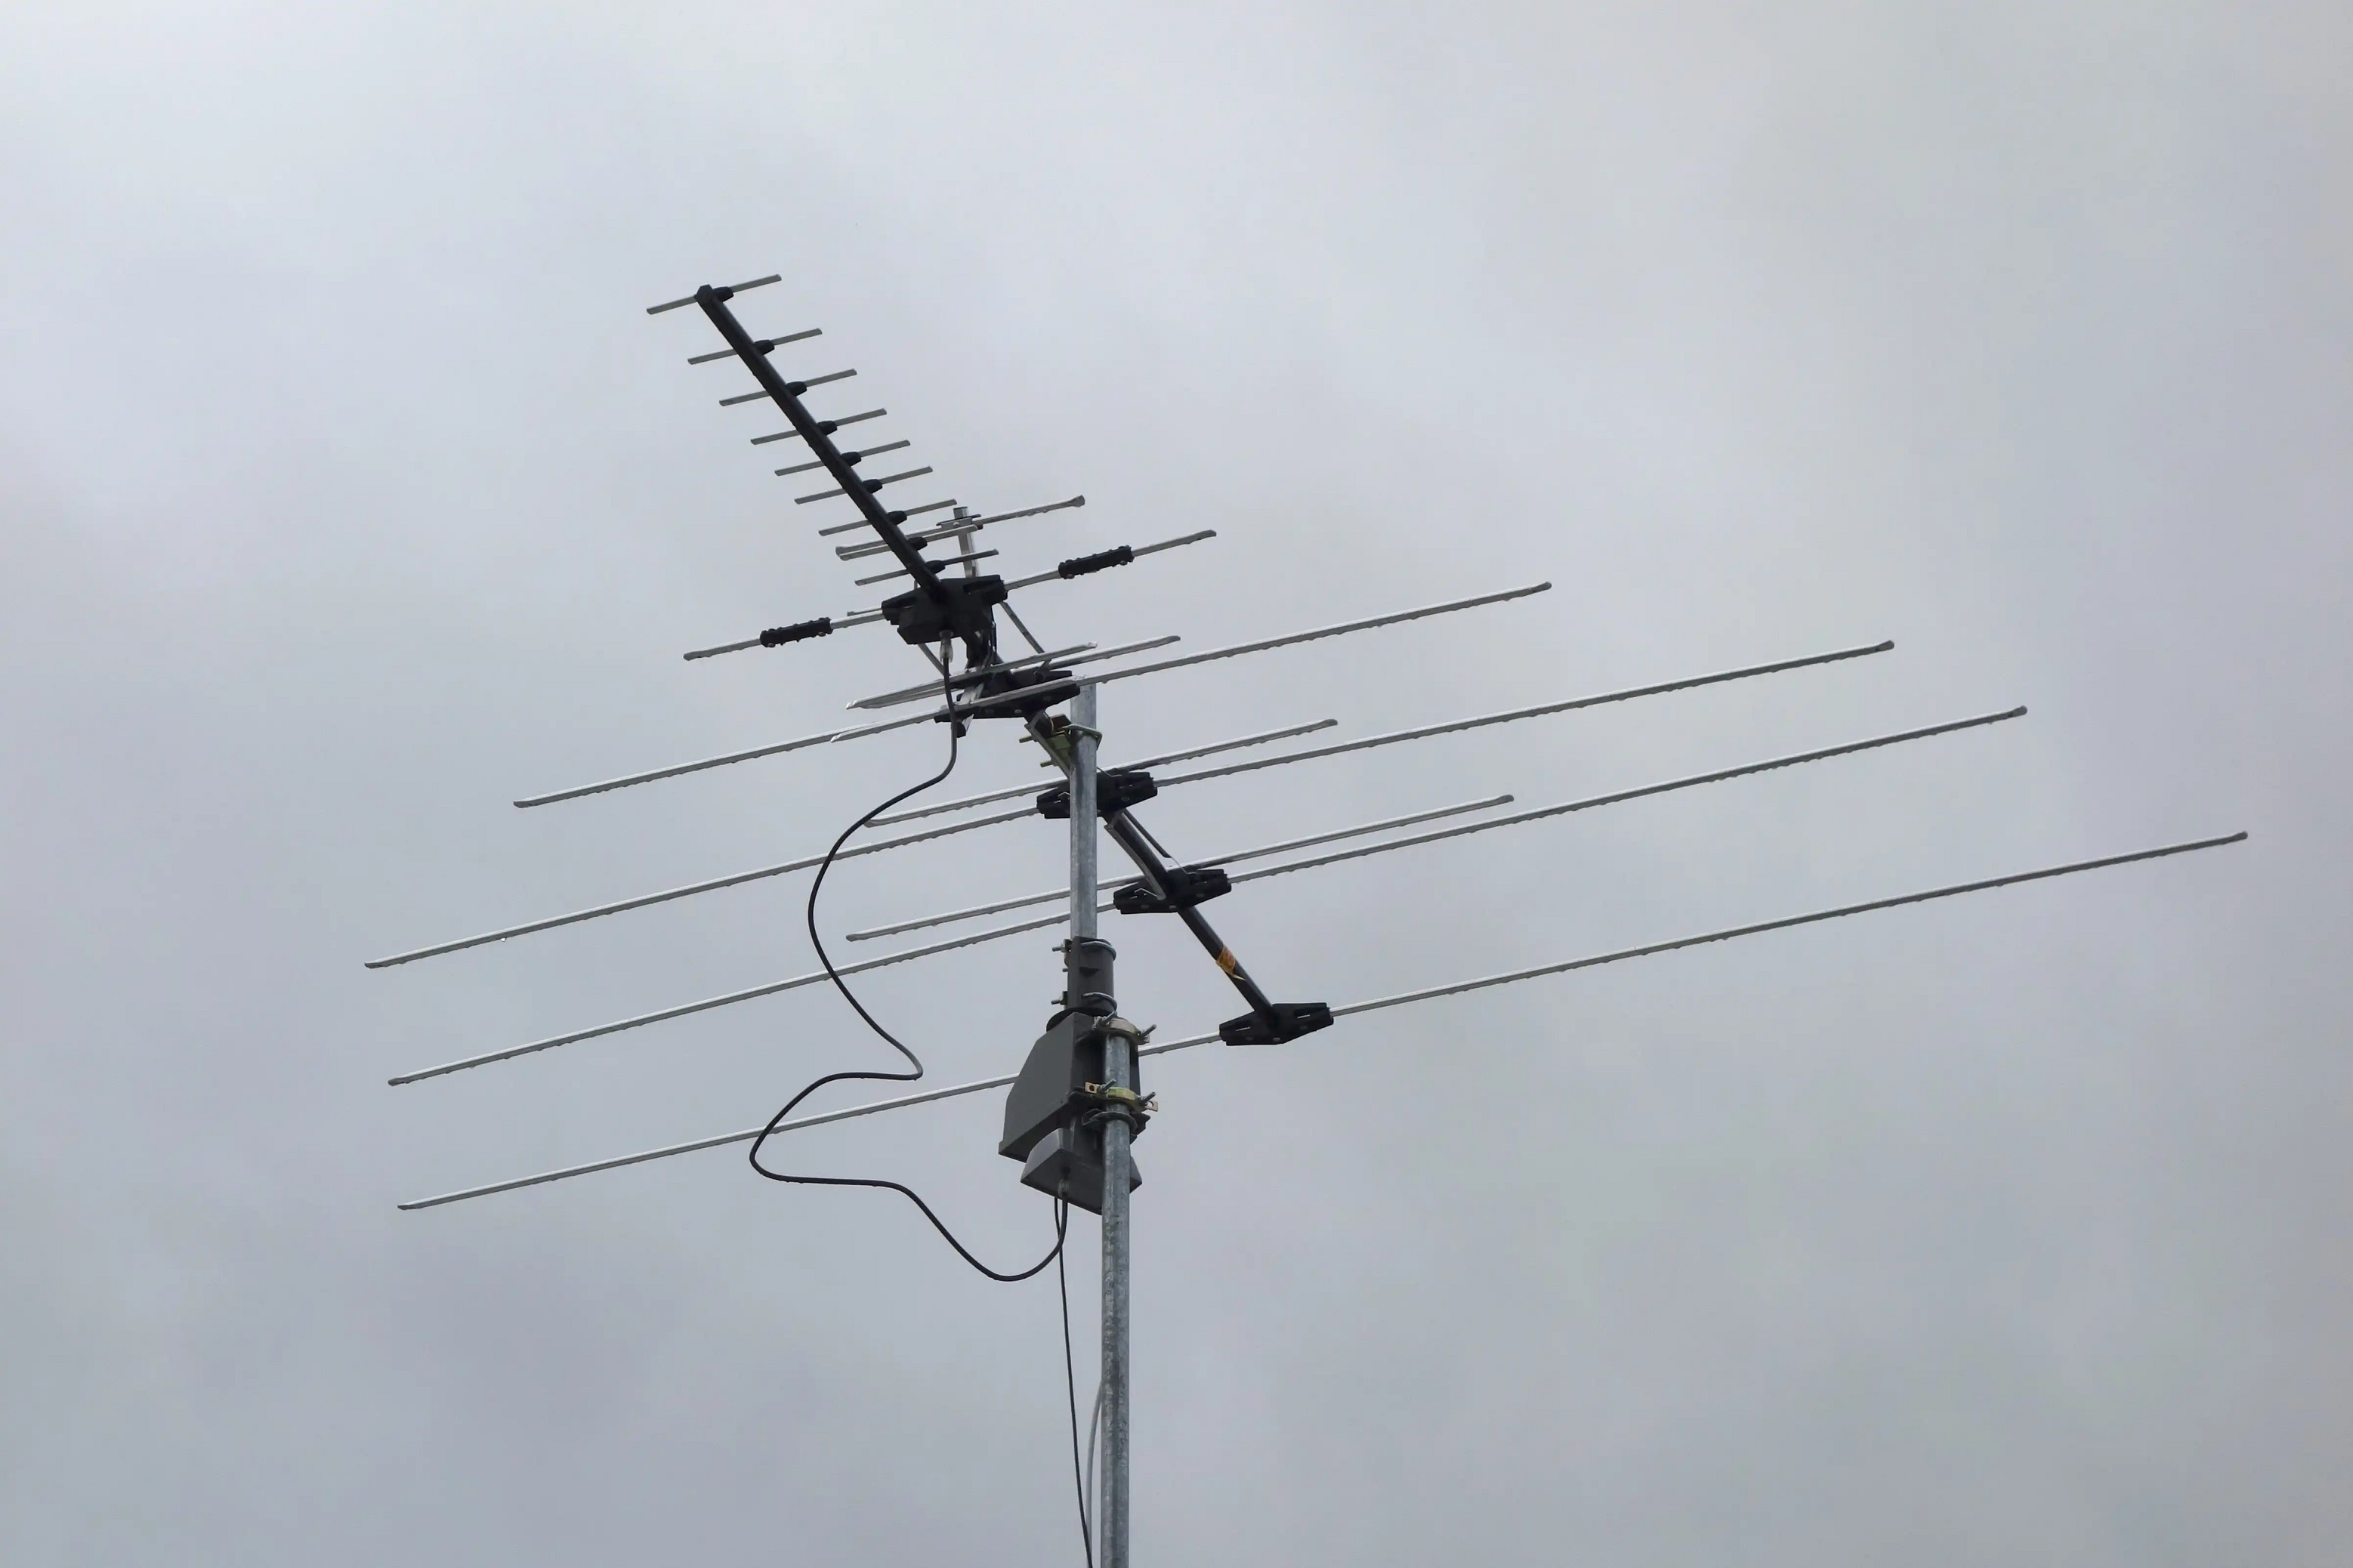
military, sky, electricity, television antenna, antenna, public utility, pole, parallel, electrical supply, wire, overhead power line, event, bird, composite material, electronics accessory